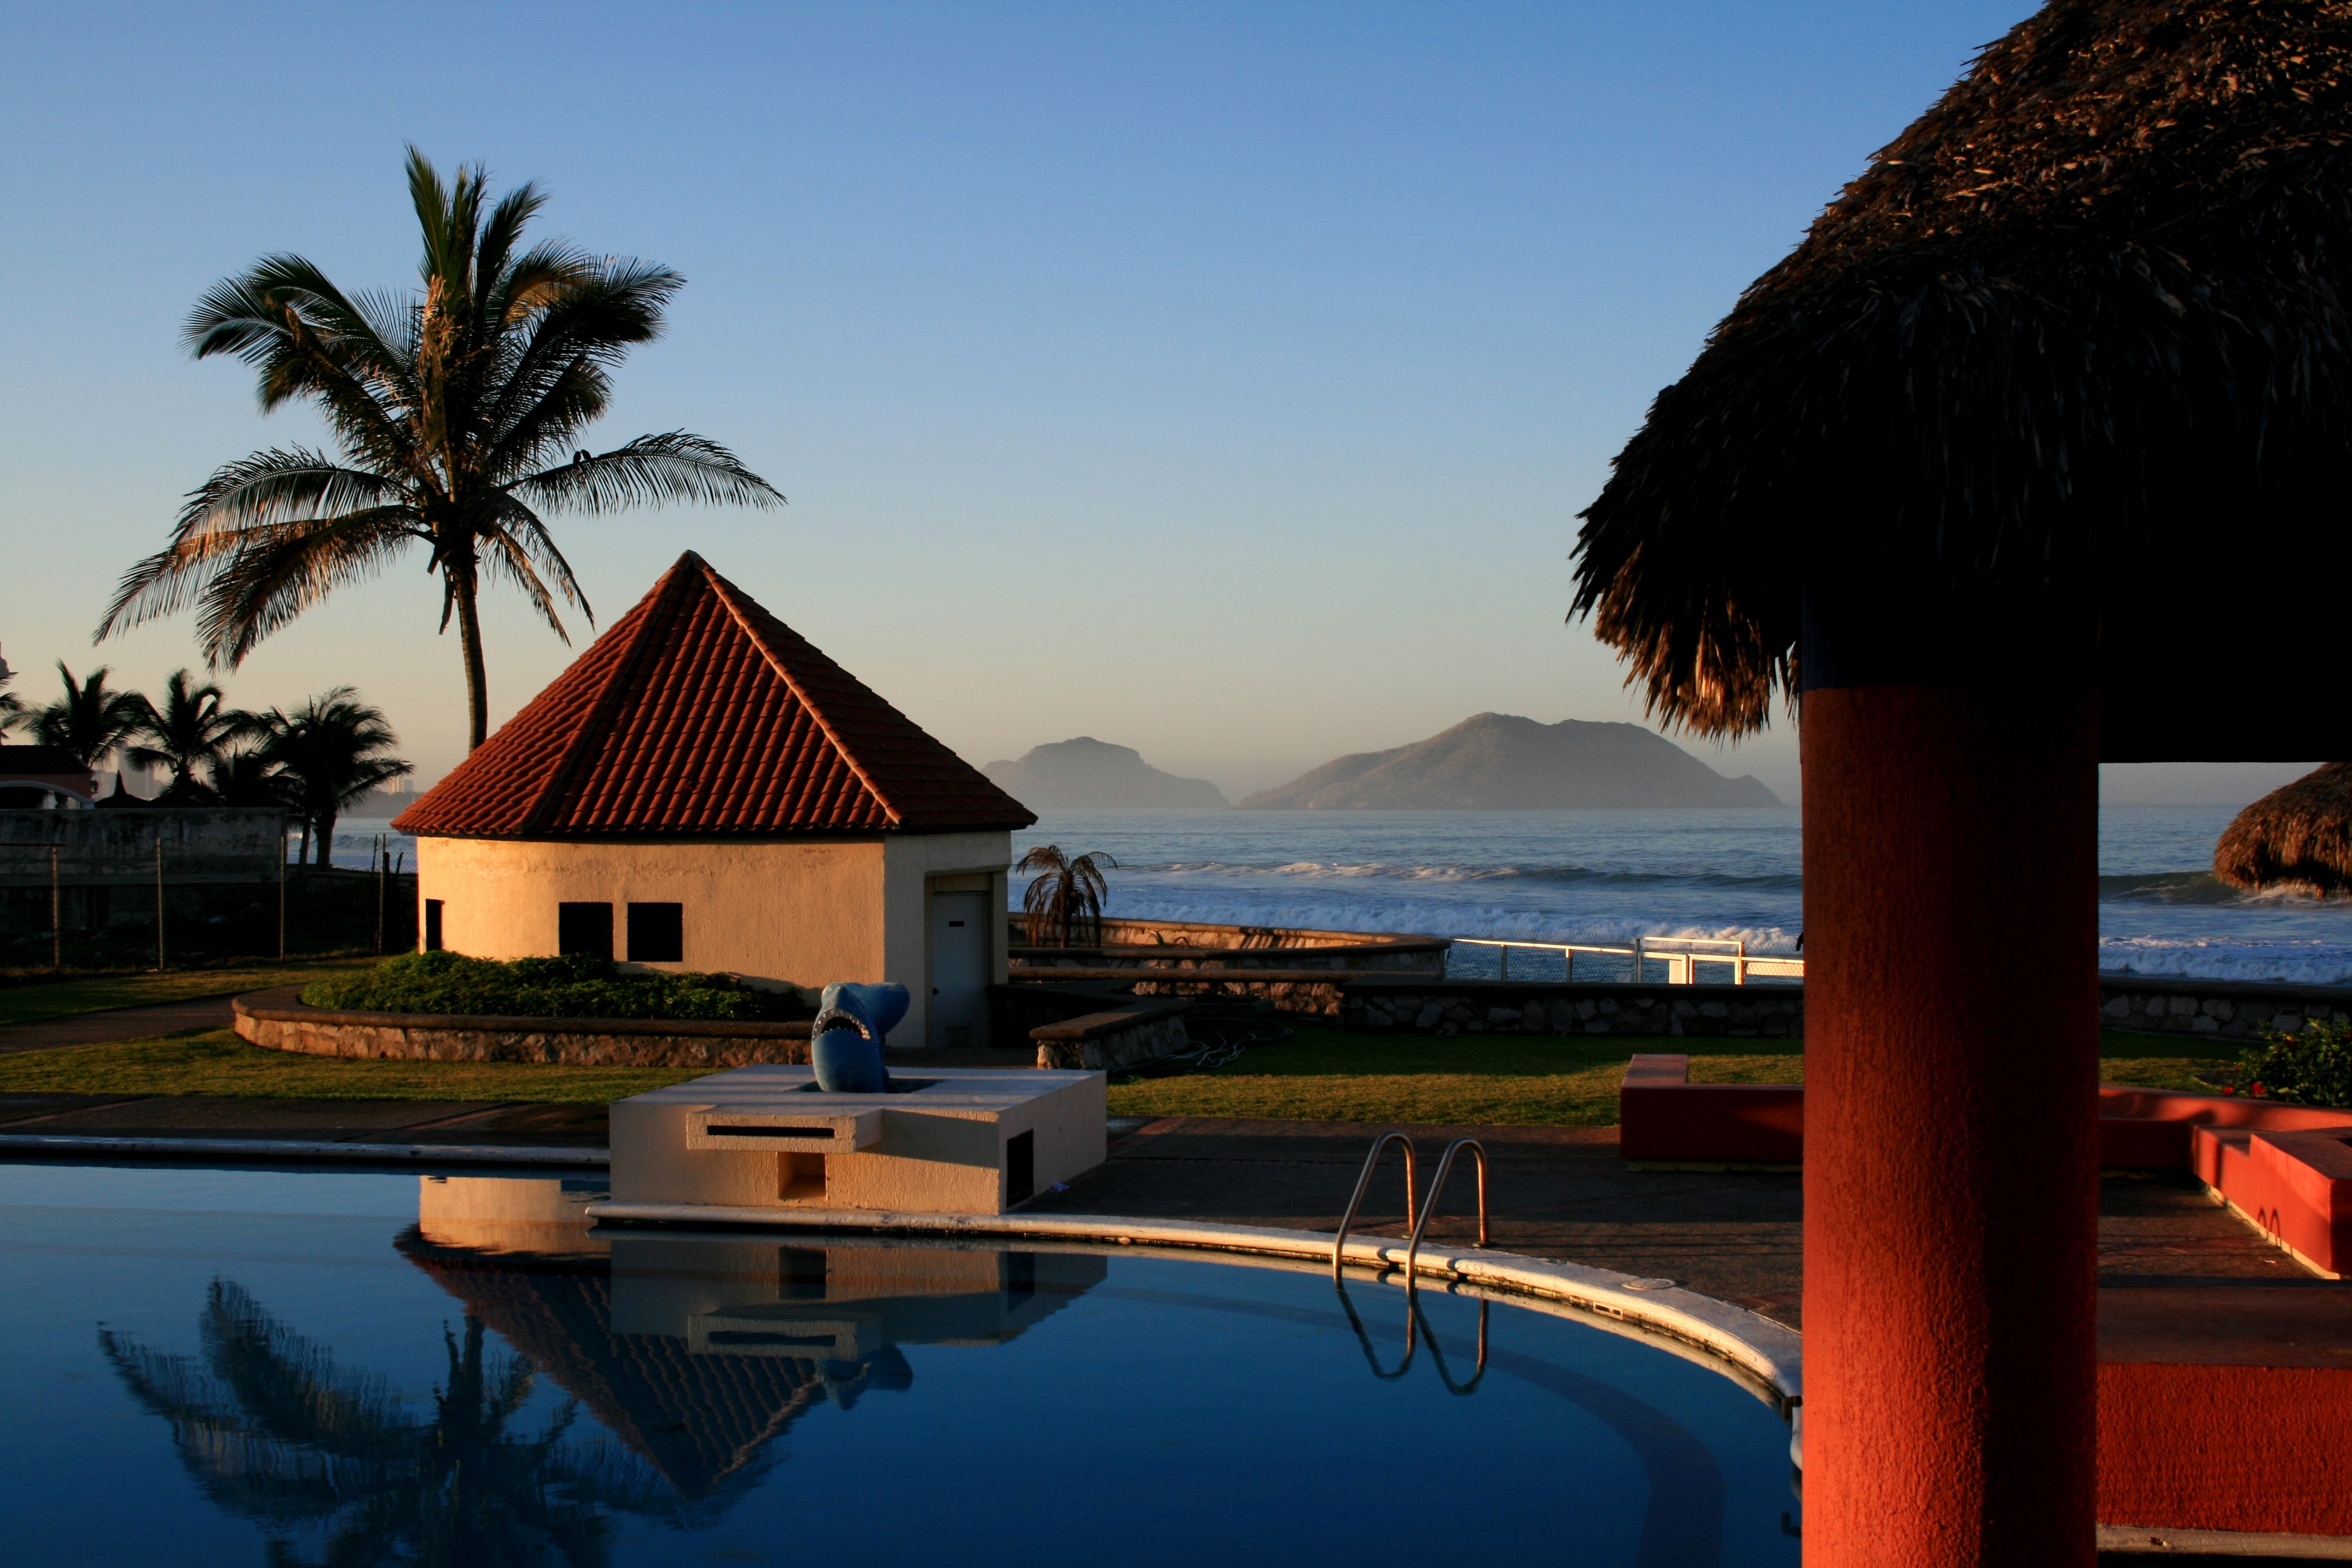
beach, sea, coast, ocean, sunset, villa, vacation, pool, dusk, swim, evening, swimming pool, holiday, bay, resort, mexico, estate, palms